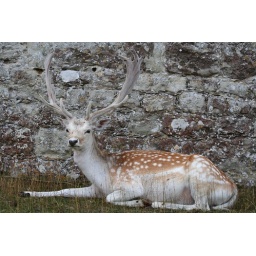
stag sitting by stone wall